Watergrasshill

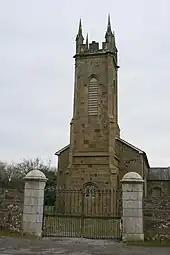
The Church of Ireland church in Watergrasshill (built c.1820) is now an arts venue

Evidence of ancient settlement in the area includes a number standing stones, fulacht fiadh, and ringfort sites in the surrounding townlands of Bishop's Island and Tinageragh. The Roman Catholic 'Church of the Immaculate Conception' was completed in 1895. The Church of Ireland church in the village was built . This church was deconsecrated in 1990 and has since been used as an arts venue.